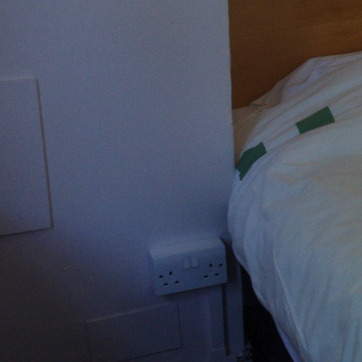
Material: painted